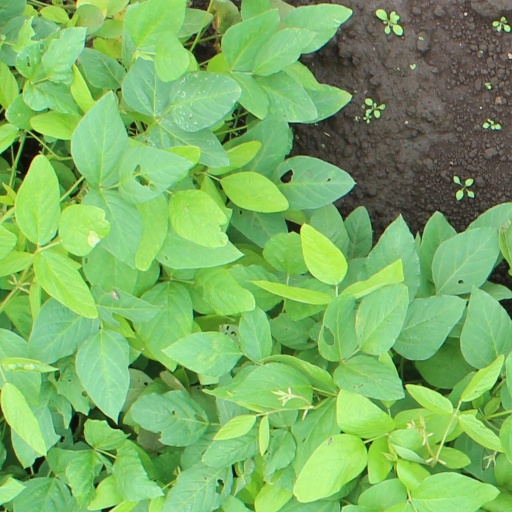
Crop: soybean